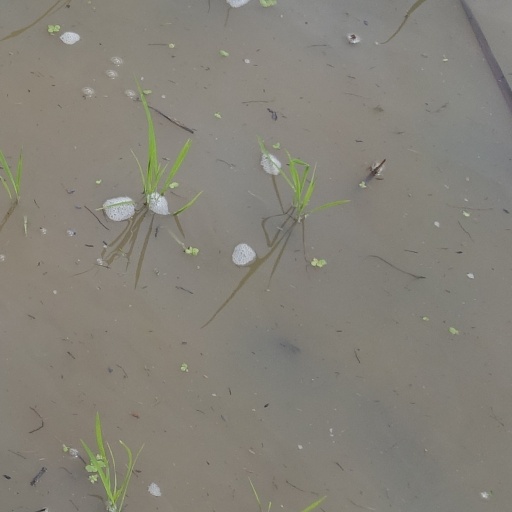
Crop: rice